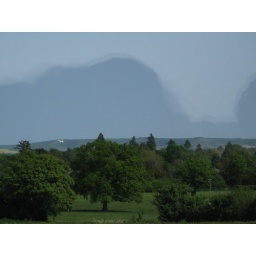
There's a white chalk horse somewhere in this photo...